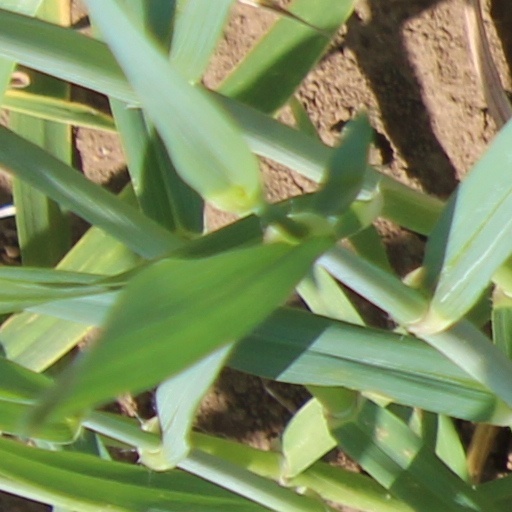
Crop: wheat